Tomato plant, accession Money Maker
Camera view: bottom (45 deg); turntable rotation: 300 degrees
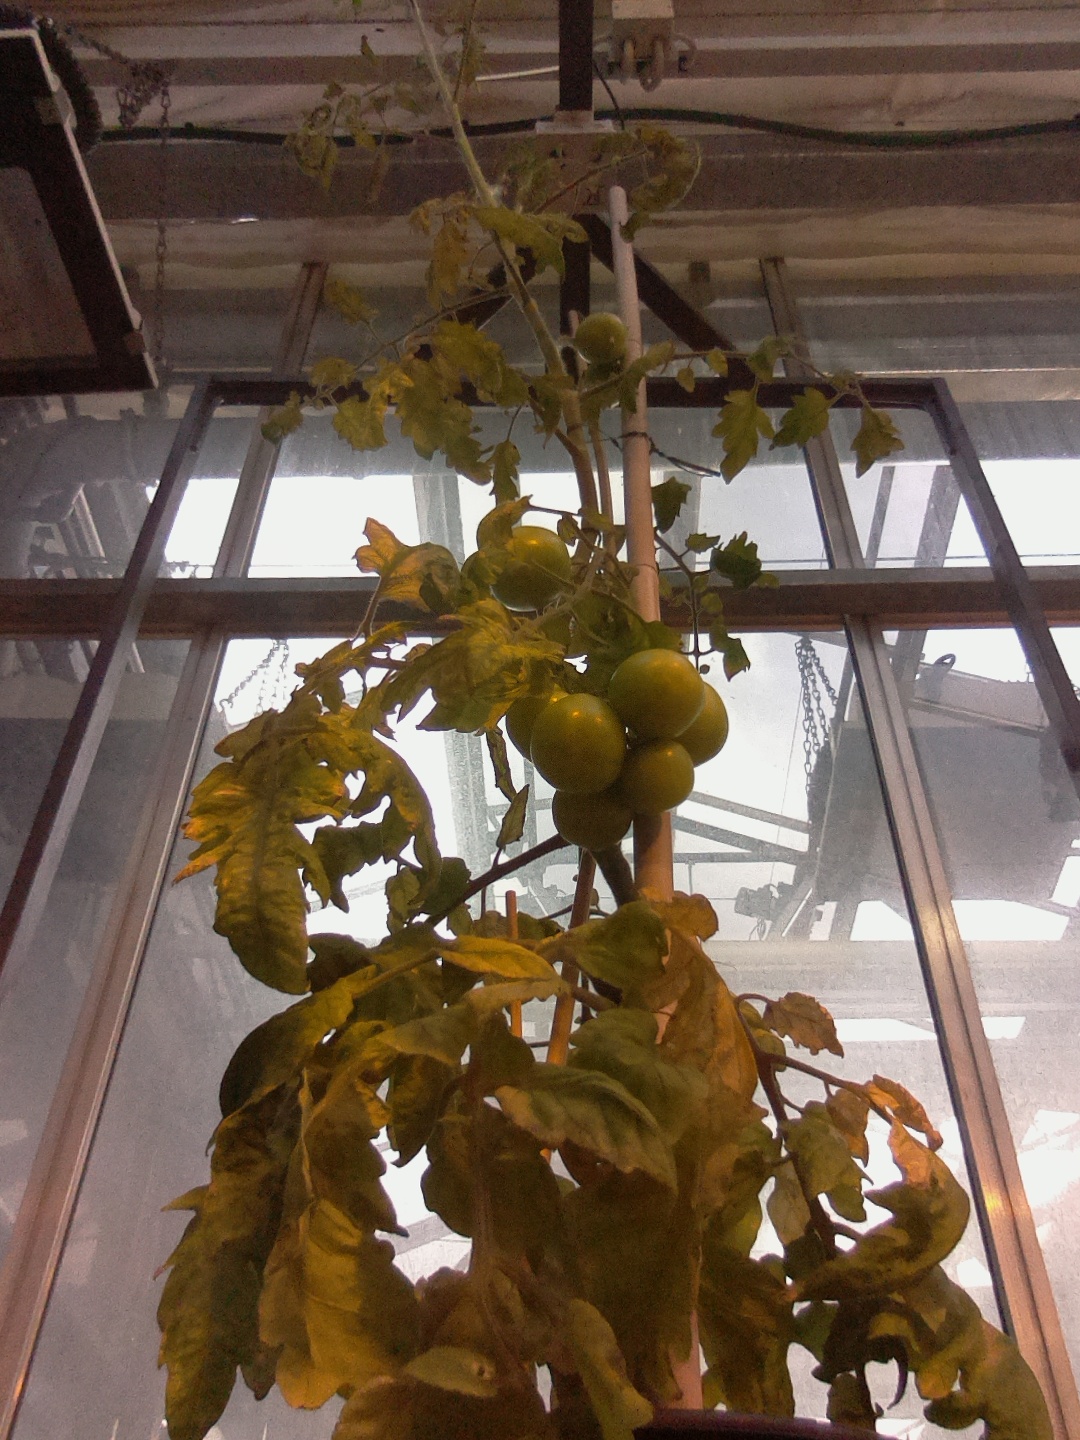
BBCH growth stage 75: 50%-60% of final fruit size